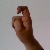
The image shows a hand gesture representing the letter 'X' in Indian Sign Language.